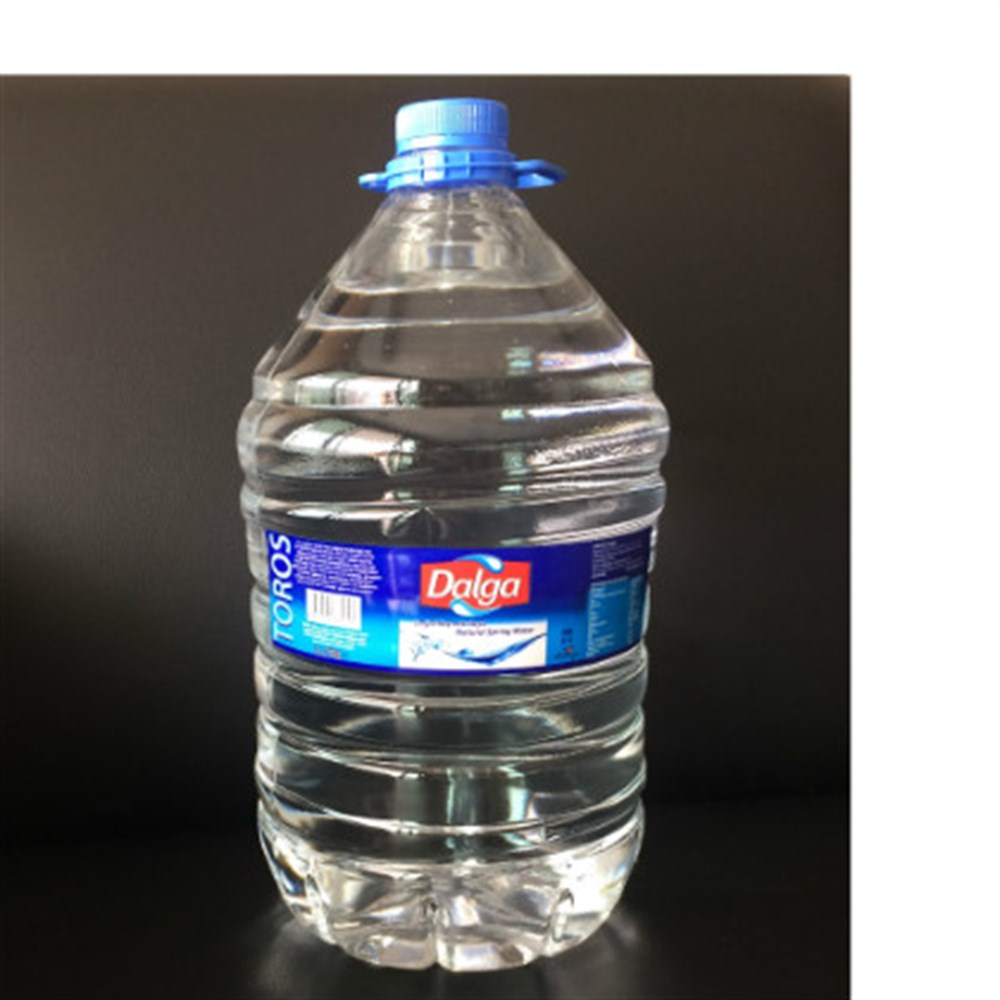
Waste category: plastic